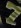
Number: 7